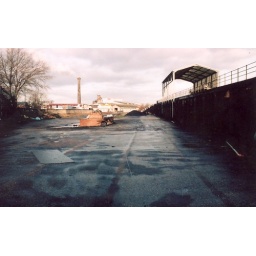
These coal drops were still used in 1984. They were also used to deliver sand to the nearby Redfern glass factory.